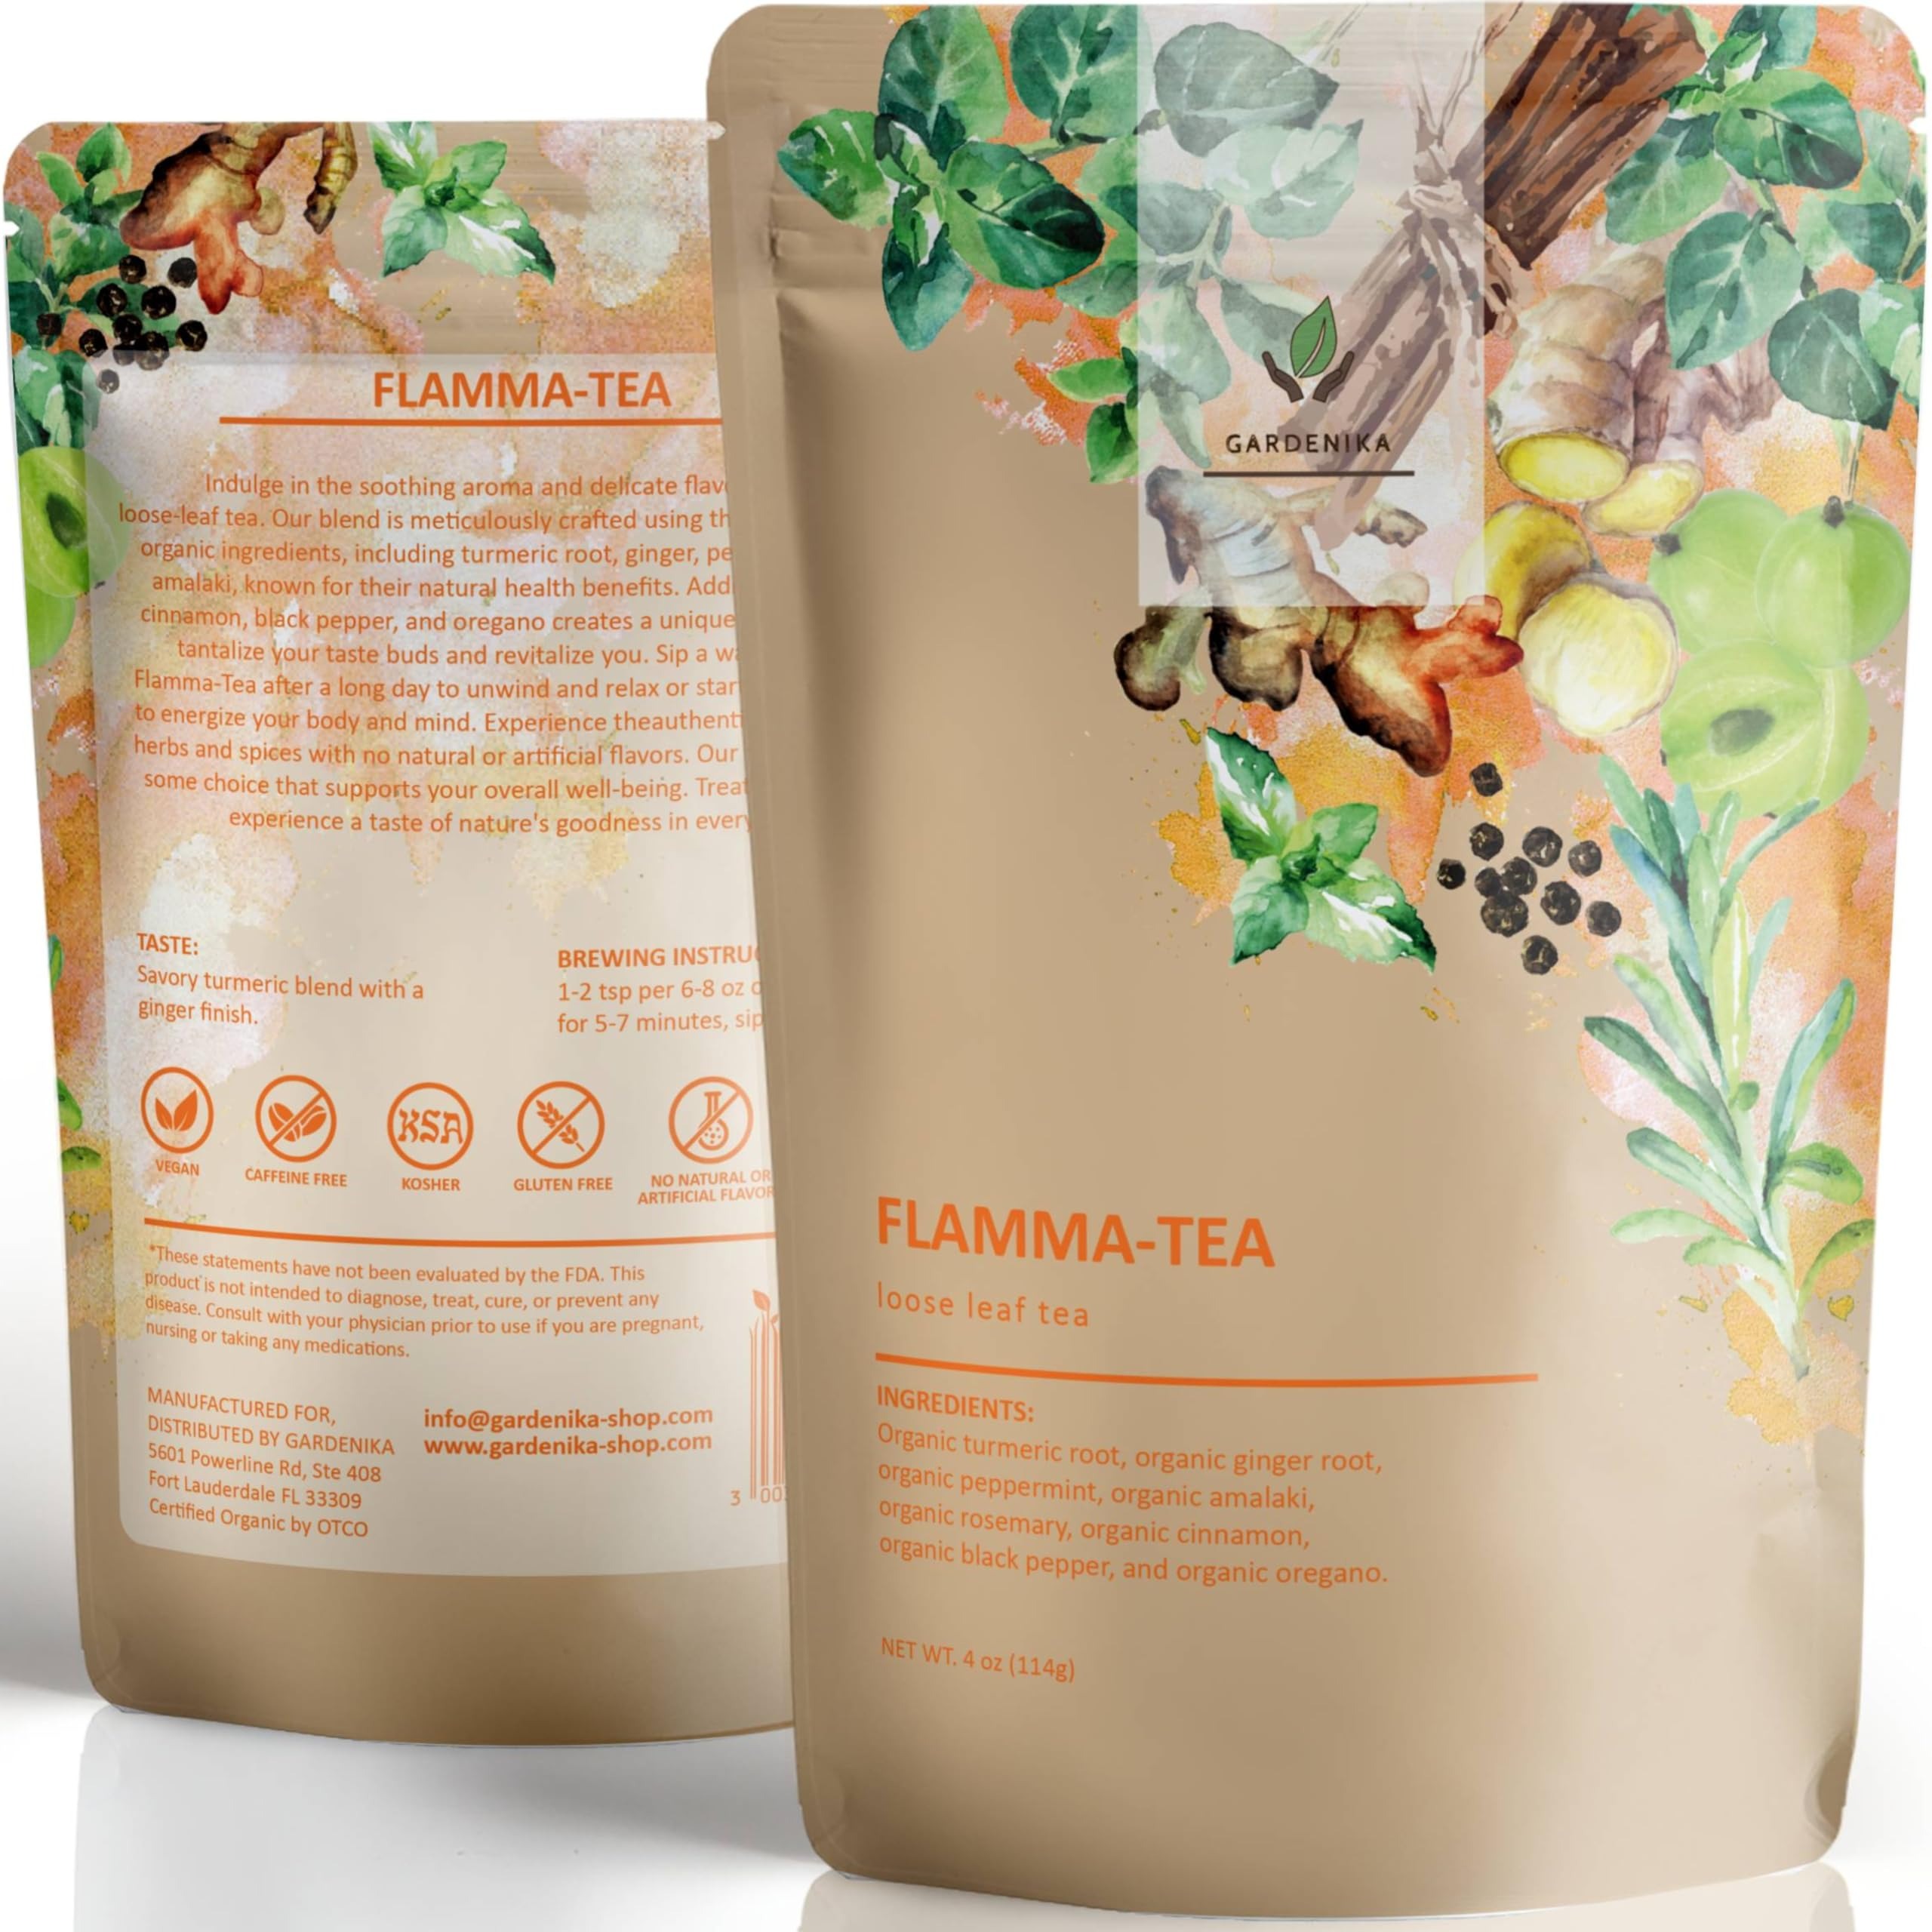
Item Name: Gardenika Organic Flamma-tea Loose Leaf Tea | Premium Turmeric Ginger Blend with Cinnamon, Peppermint & Black Pepper | 100% Natural, Caffeine Free Herbal Wellness Tea | 4oz (113g)
Bullet Point 1: PREMIUM ORGANIC BLEND: Gardenika Flammatea combines 100% organic turmeric root, ginger root, peppermint, Amalaki, rosemary, cinnamon, black pepper, and oregano in a carefully crafted loose leaf tea. Each ingredient is hand-selected by our master herbalists for maximum quality and potency.
Bullet Point 2: NATURAL WELLNESS SUPPORT: Our proprietary herbal blend features turmeric and ginger traditionally paired with black pepper. These time-honored ingredients have been valued across cultures for centuries, creating a powerful tea that supports your daily wellness routine naturally.
Bullet Point 3: PURE & CLEAN FORMULA: Enjoy our 100% natural loose leaf tea with absolutely NO additives, NO sugar, NO artificial flavors, NO preservatives, and NO caffeine. Vegan-friendly and gluten-free, Flammatea delivers a clean, pure herbal experience for health-conscious tea lovers.
Bullet Point 4: DELIGHTFUL FLAVOR PROFILE: Savor the warm, aromatic taste with earthy turmeric and ginger notes, brightened by refreshing peppermint and the subtle sweetness of cinnamon. Unlike bitter wellness teas, our perfectly balanced blend creates a soothing, pleasant experience you'll look forward to daily.
Bullet Point 5: VERSATILE BREWING OPTIONS: Each 4oz (113g) package makes approximately 40-50 cups of premium tea. Simply steep 1 teaspoon in hot water for 5-7 minutes for a warming cup, or prepare as an iced tea for a refreshing alternative. Perfect for morning rituals, afternoon comfort, or evening relaxation.
Bullet Point 6: PREMIUM QUALITY GUARANTEE: At Gardenika, we source only the finest organic ingredients from trusted farms worldwide. Our loose leaf format allows the full flavor and aroma to develop during brewing, providing a rich and satisfying tea experience with every cup.
Product Description: Discover the Soothing Power of Gardenika Flammatea Gardenika Flammatea is a premium organic loose leaf tea blend thoughtfully crafted to support your daily wellness routine. Our master herbalists have carefully selected each ingredient for both their traditional wellness properties and their complementary flavor profiles, creating a tea that's as beneficial as it is delicious.
Value: 4.0
Unit: Ounce

Price: 12.95